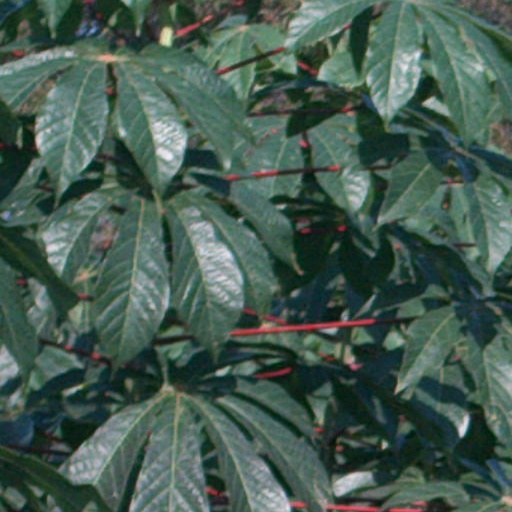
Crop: cassava